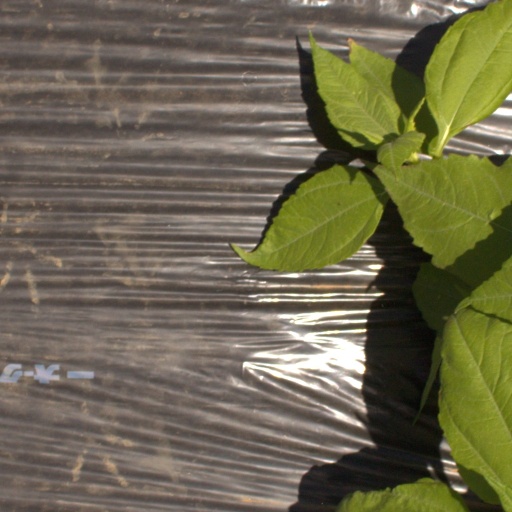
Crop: Jerusalem artichoke